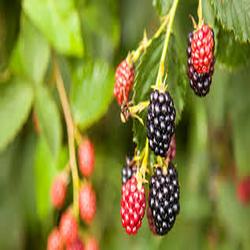
Label: Blackberry